Tanjore District (Madras Presidency)

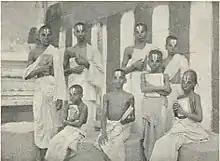
Vaishnavite Brahmin students at a Gurukulam in Tanjore, c.a. 1909

Tanjore District covered a total area of . It had a population of 2,245,029 in 1901. The population density was . As per the 1901 census statistics, Tanjore was the fifth most populous district in the Madras Presidency and the second most densely populated after Madras city. It also had the third highest adult literacy rate (10%) in the Presidency after Madras and Nilgiris, second highest male literacy rate (21%) after Madras city and the seventh highest female literacy rate.